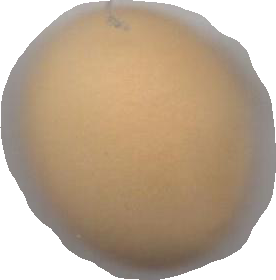
Variety: Grobogan